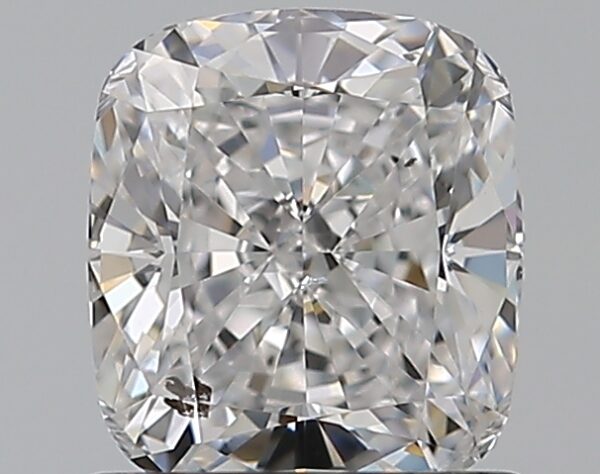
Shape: cushion
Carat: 1.01
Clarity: SI2
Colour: D
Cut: EX
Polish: EX
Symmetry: EX
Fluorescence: M
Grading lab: GIA
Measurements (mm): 6.03 x 5.37 x 3.74